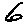
Label: 6